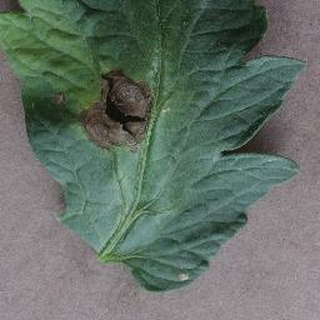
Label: tomato_early_blight